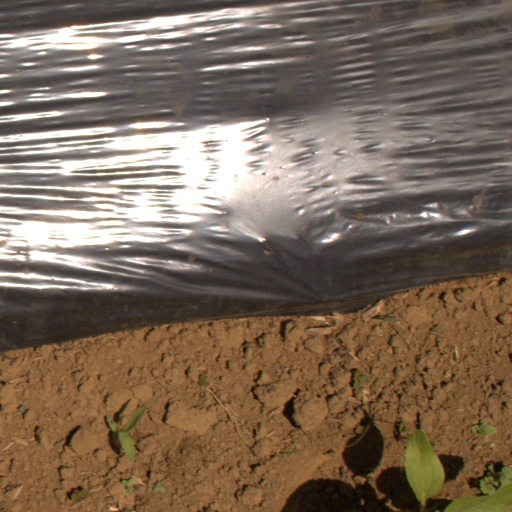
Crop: Jerusalem artichoke